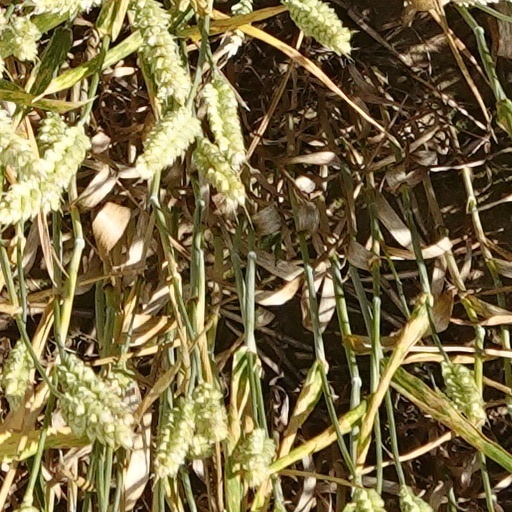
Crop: wheat